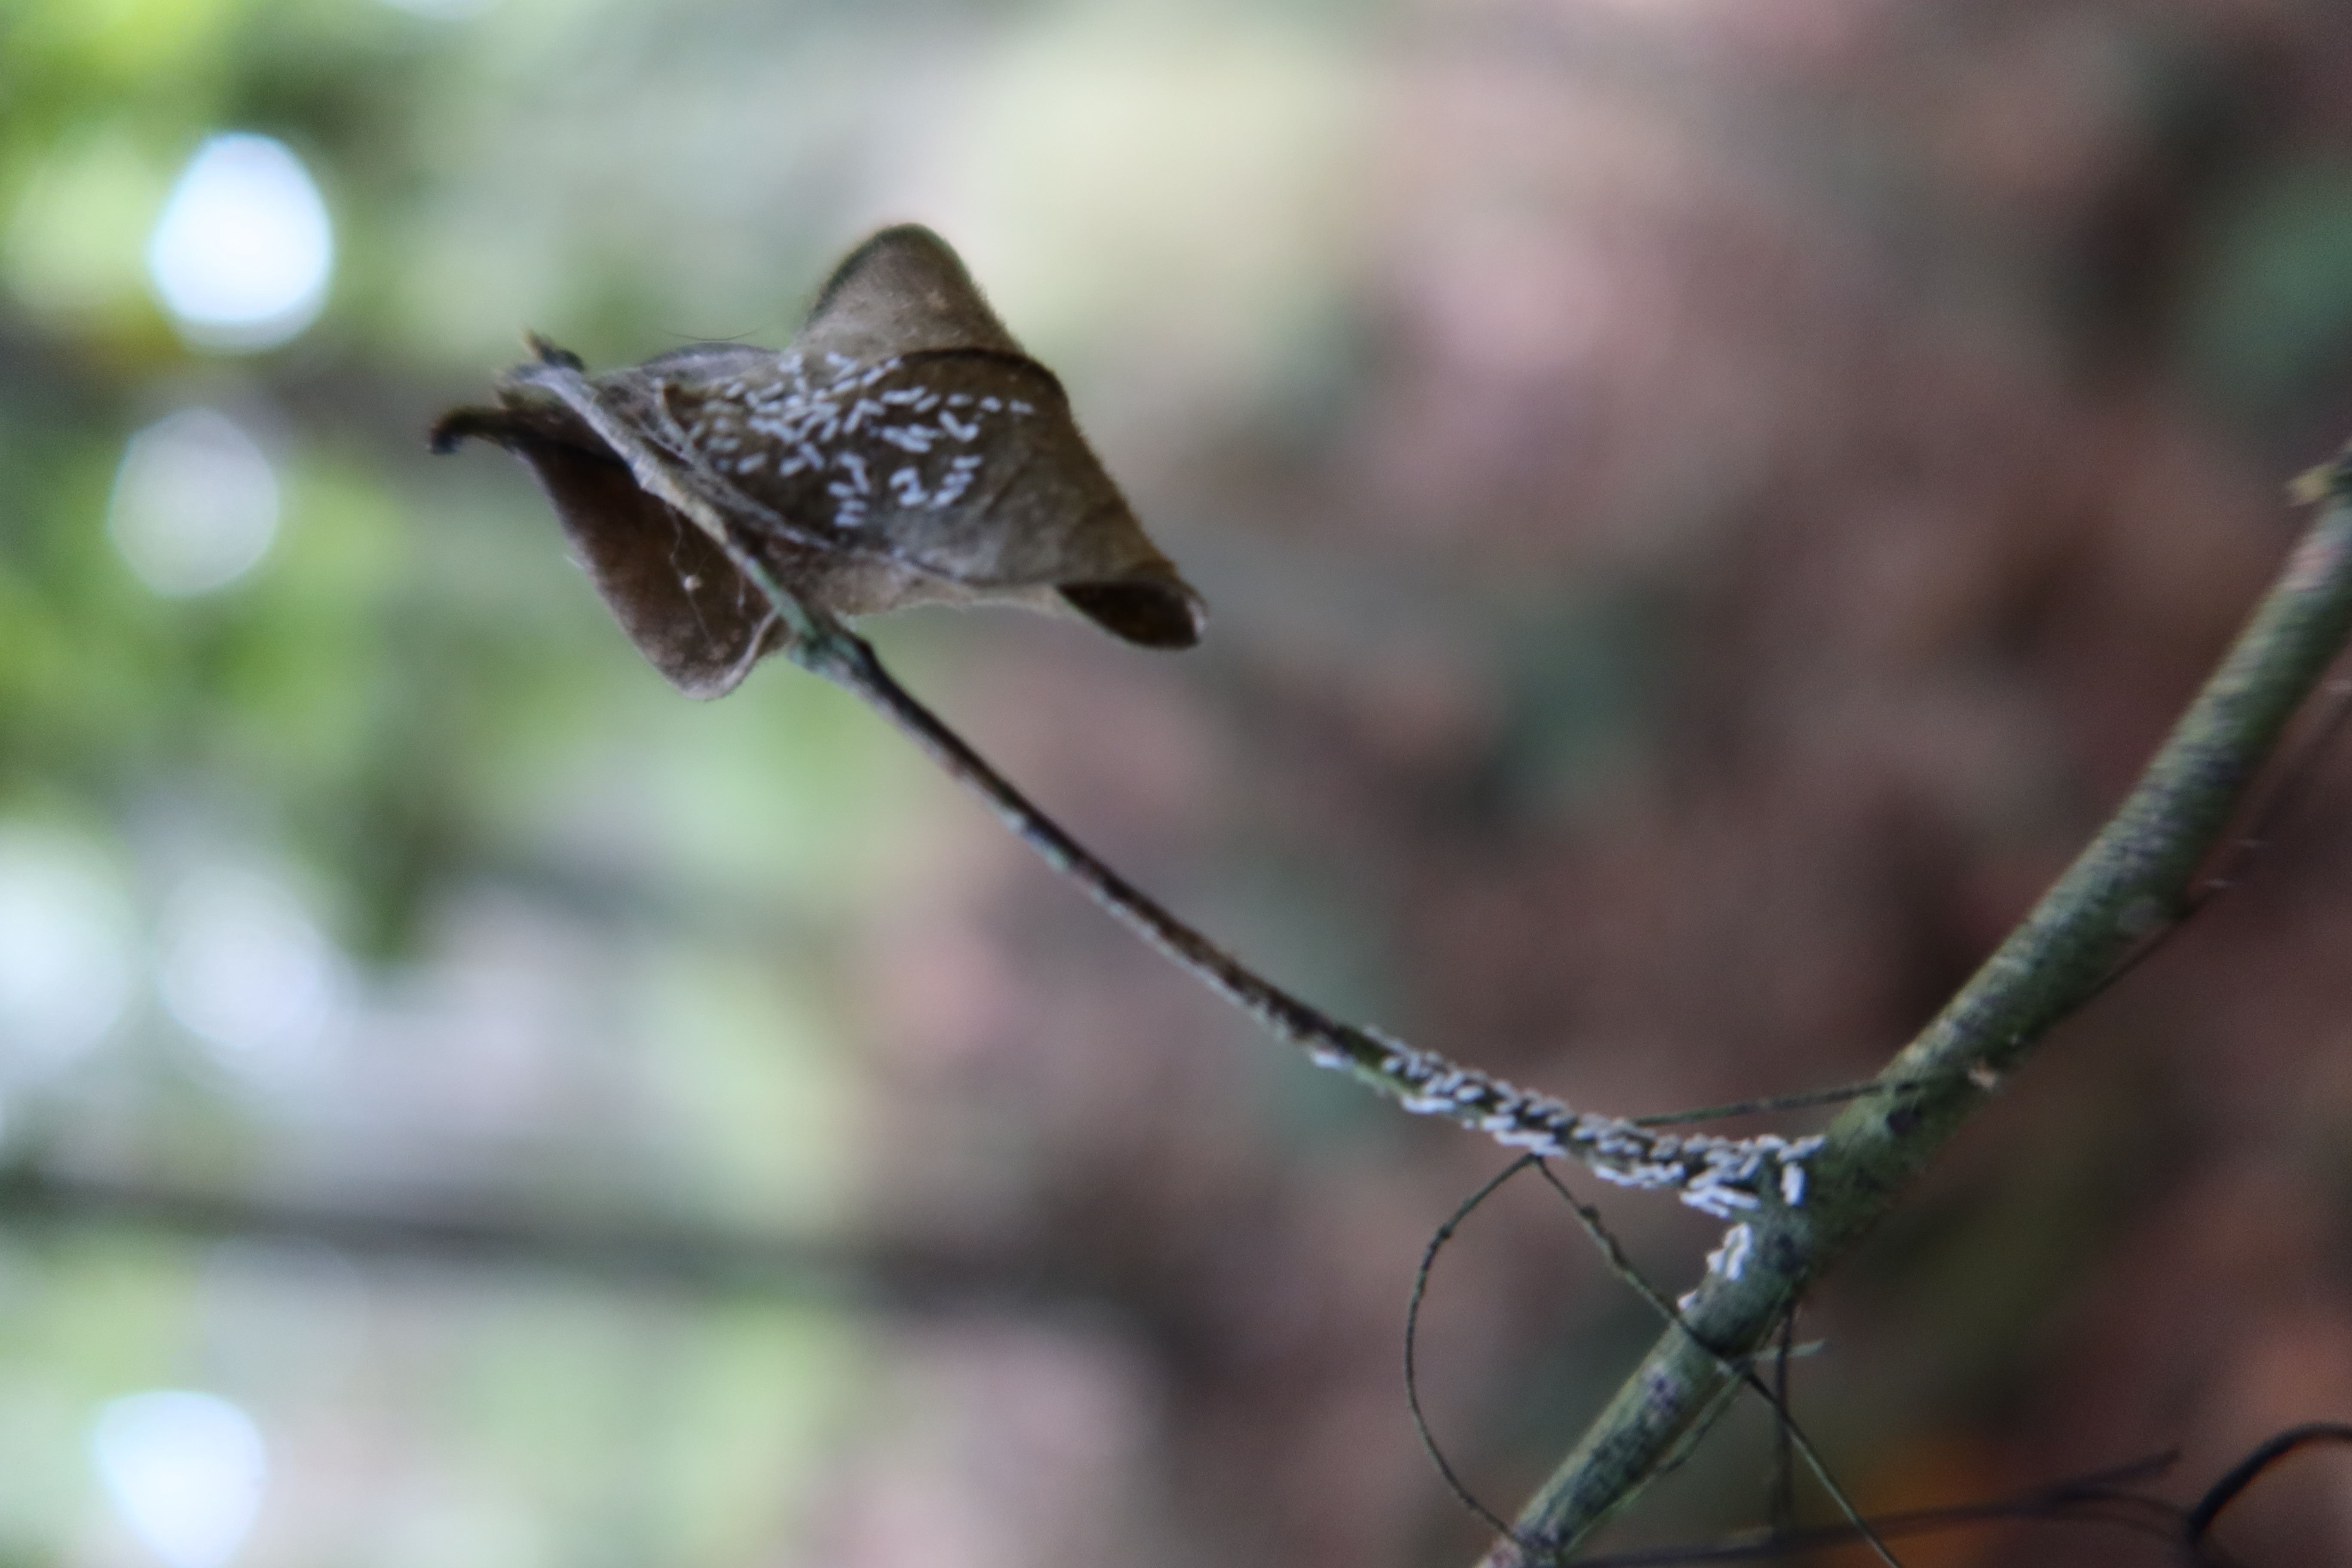
Label: Mealy bugs